Chocolate

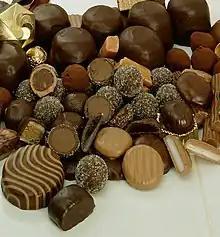
Chocolate with various fillings

Chocolate is made from cocoa beans, the dried and often fermented seeds of the cacao tree ("Theobroma cacao"), a small, tall evergreen tree native to South America. The most common genotype originated in the Amazon basin, and was gradually transported by humans throughout South and Central America. Early forms of another genotype have also been found in what is now Venezuela.